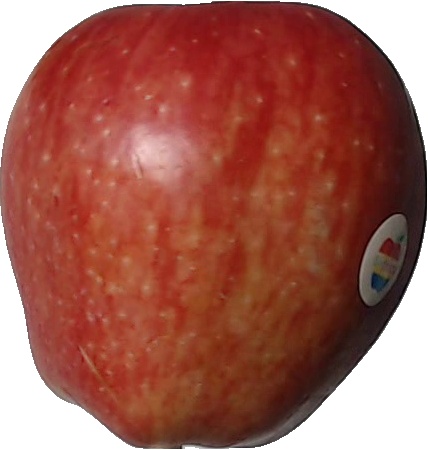
Label: apple_red_1